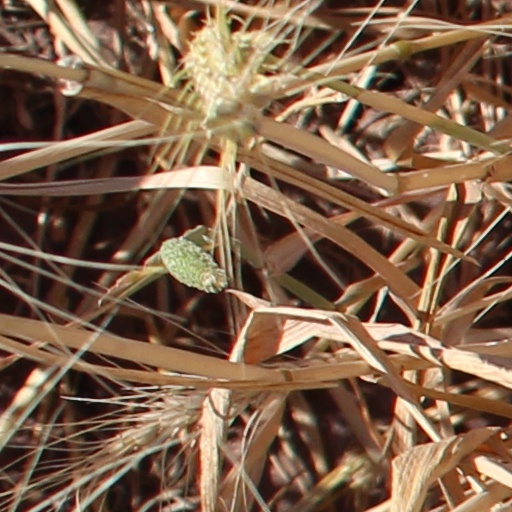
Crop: wheat